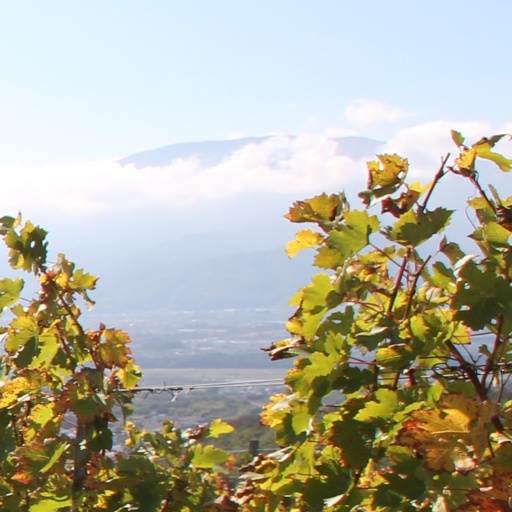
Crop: grape